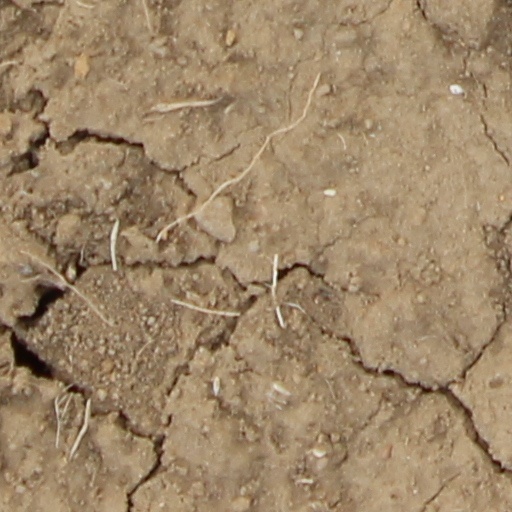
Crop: wheat